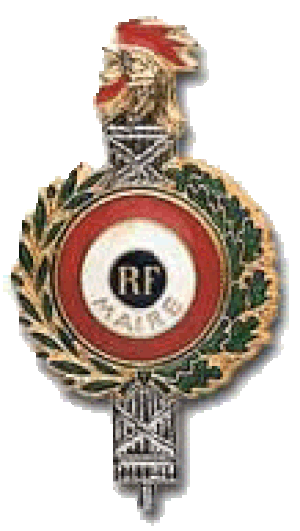
En droit administratif français, l'empêchement rend impossible la poursuite d'un mandat ou d'une fonction, des autres autorités d'une manière temporaire ou définitive.
Le symbolisme du coq est lié au comportement habituel des coqs, à leur panache et à leur caractère. Il remonte à l'Antiquité. Le coq gaulois est un des symboles allégoriques et un des emblèmes de la France. Le coq gaulois combattant est également le symbole du Mouvement wallon, de la Communauté française de Belgique et de la Région wallonne.
Le maire est, en France, le membre du conseil municipal de la commune élu pour en organiser les travaux et exécuter les délibérations.